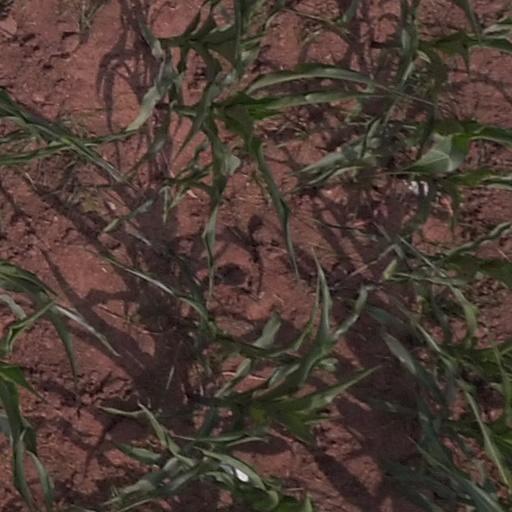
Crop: maize; corn